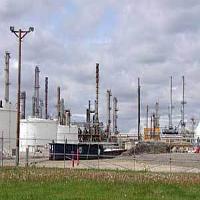
Weather: cloudy or overcast